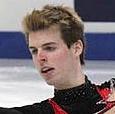
Age: 20